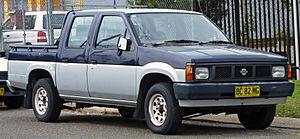
Le Nissan Navara est un pick-up tout terrain fabriqué par le constructeur japonais Nissan depuis 1986. Jusqu'à présent, quatre générations se sont succédé, portant le nombre total de véhicules vendus à plus de 4 millions. Il est commercialisé dans plus de 180 pays. Ces quatre générations ont deux déclinaisons possibles : simple ou double cabine. Le nom du véhicule vient de la région espagnole Navarre, au nord du pays.